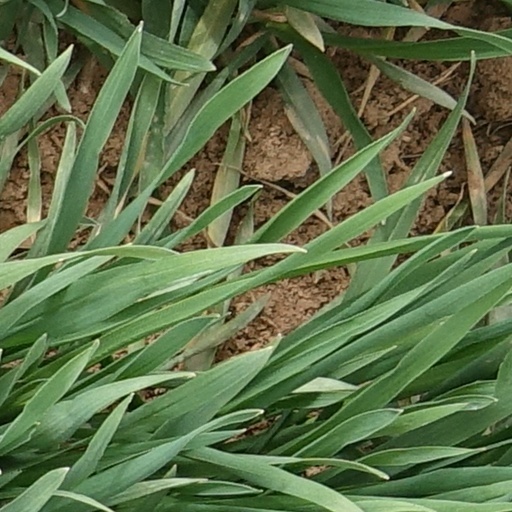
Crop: wheat